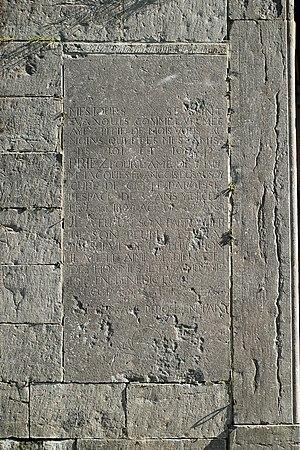
Belgique - Brabant wallon - Église Saint-Étienne de Court-Saint-Étienne
L'église Saint-Étienne est une église de style classique d'origine romane située sur le territoire de la commune belge de Court-Saint-Étienne, dans la province du Brabant wallon.